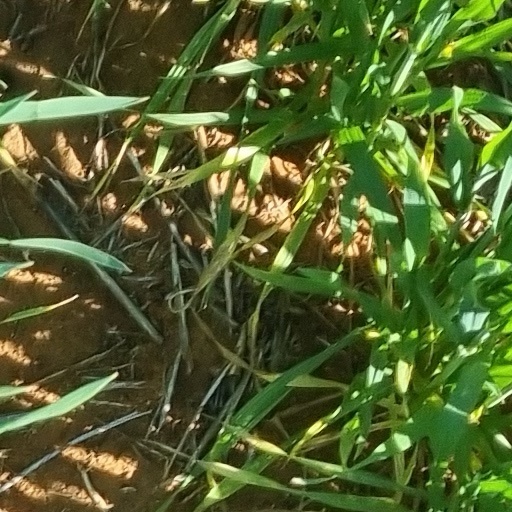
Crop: wheat